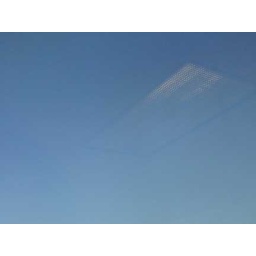
Shot through my office window, Wednesday, March 2. This is the northeastern sky in Okla. City.